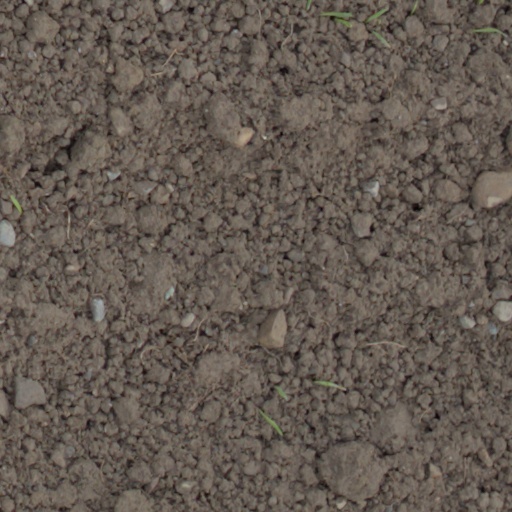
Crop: wheat